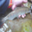
Label: trout